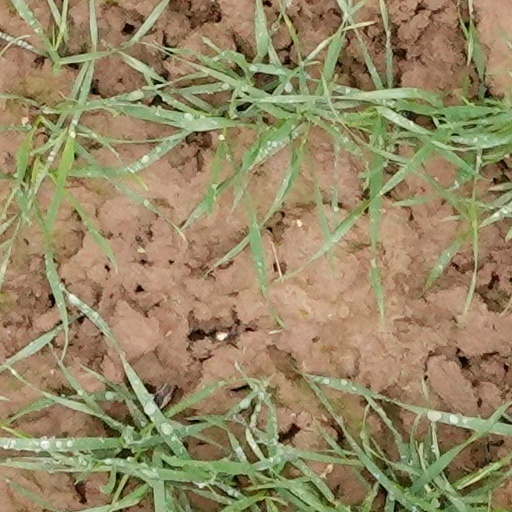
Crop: wheat